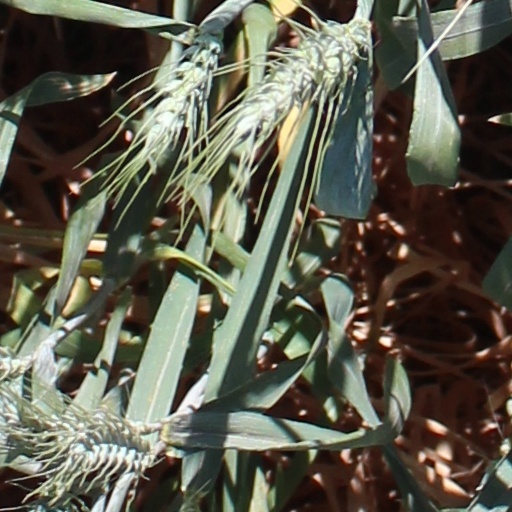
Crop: wheat